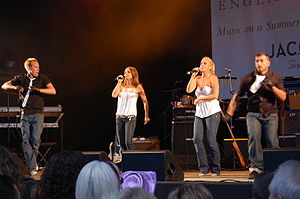
Bananarama
Bananarama er en engelsk pigegruppe, som siden 1982 har haft stor succes på hitlisterne. Gruppen blev dannet i London i 1981.